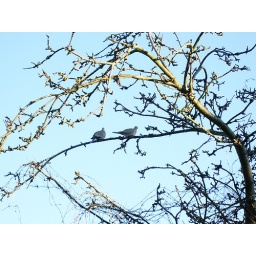
doves in bramley apple tree